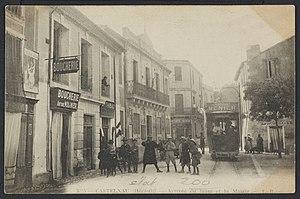
Castelnau. - Arrivée du tram et la Mairie
Castelnau-le-Lez est une commune française située dans le département de l'Hérault en région Occitanie, en périphérie de Montpellier.